Piedmont University

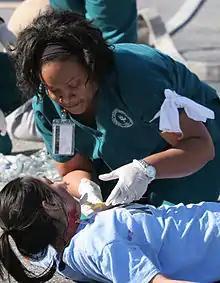
Students from Piedmont College's Nursing Department participate in an annual disaster drill to practice their triage skills. The 2015 drill simulated a gas tank explosion

The R.H. Daniel College of Nursing & Health Sciences offers the BSN degree for students preparing for initial licensure. Separate BSN tracks are also available for students who already hold RN or LPN degrees.